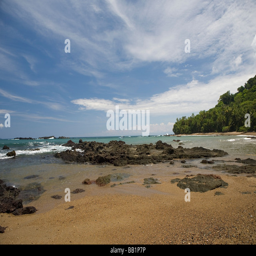
the sandy coastline and jungle along national park